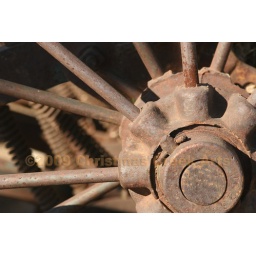
This picture was taken of a piece of old farm equipment sitting on the side of a road in Chandler, Arizona.